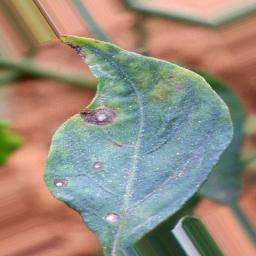
Label: cercospora